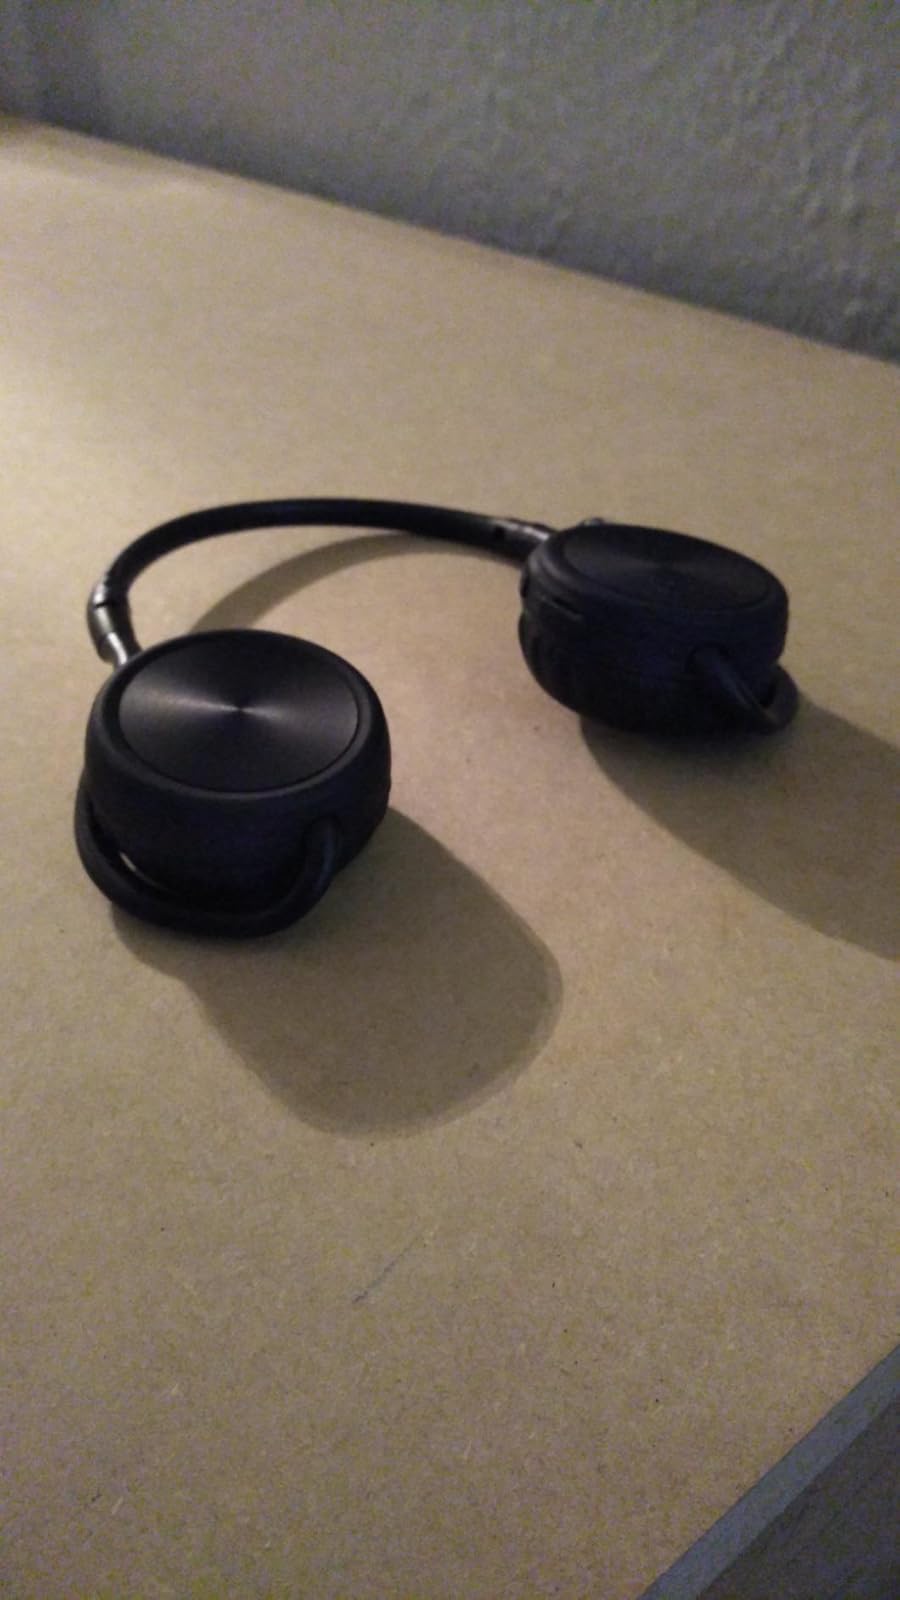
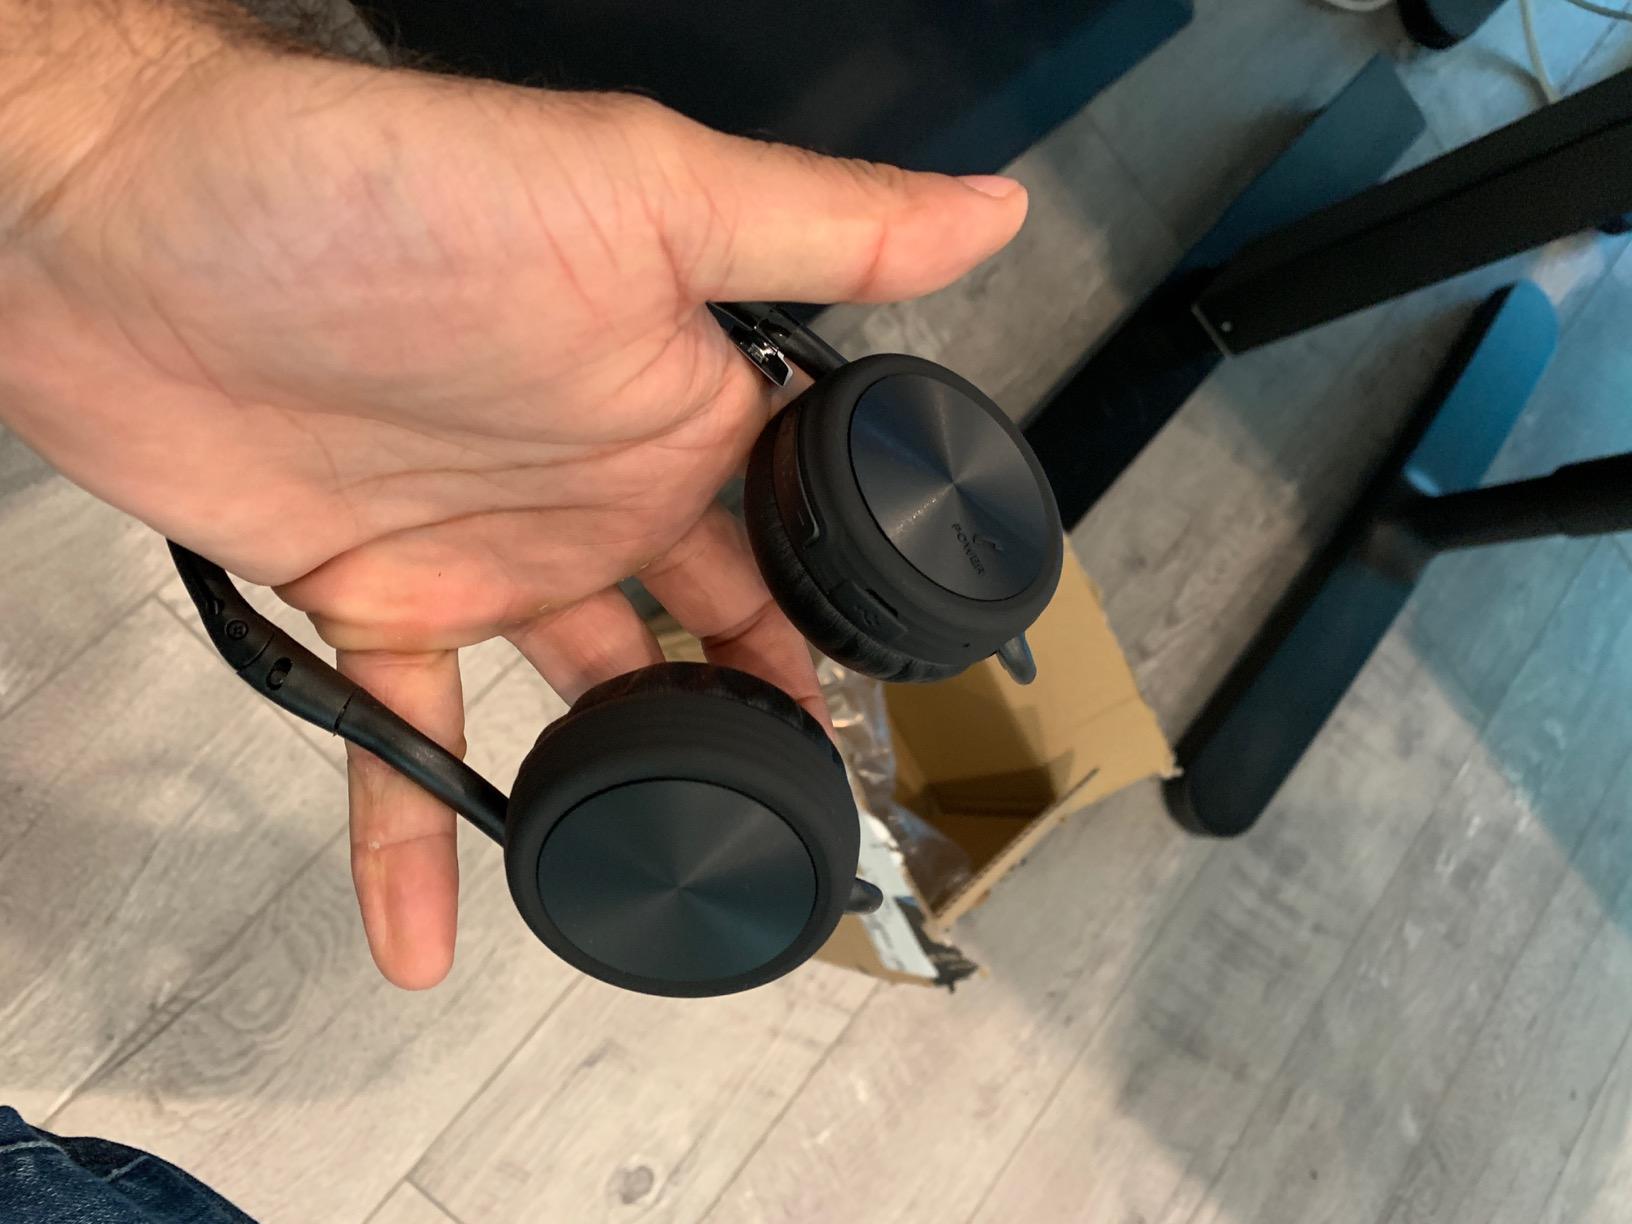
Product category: headphones
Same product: yes